Nenad Zimonjić

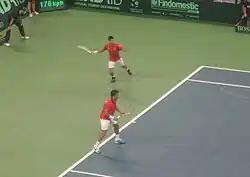
Zimonjić (in the front) with Novak Djokovic during the Davis Cup match against Czech Republic

Zimonjić has been a member of Serbia Davis Cup team (previously Yugoslavia Davis Cup team and Serbia and Montenegro Davis Cup team, respectively) since 1995, playing both singles and doubles, and in 2003–2004 he was the playing captain of the national team. In recent years, with the emergence of highly ranked Serbian singles players Novak Djokovic, Janko Tipsarević, and Viktor Troicki, Zimonjić became a doubles specialist on the team, partnering all of them, as well as Dušan Vemić and Ilija Bozoljac.